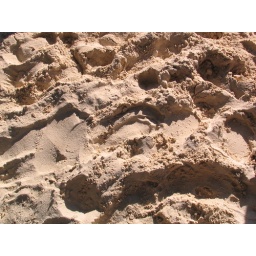
Leaving our mark on Turks and Caicos in their white sand beaches